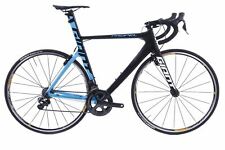
Vehicle type: Bikes